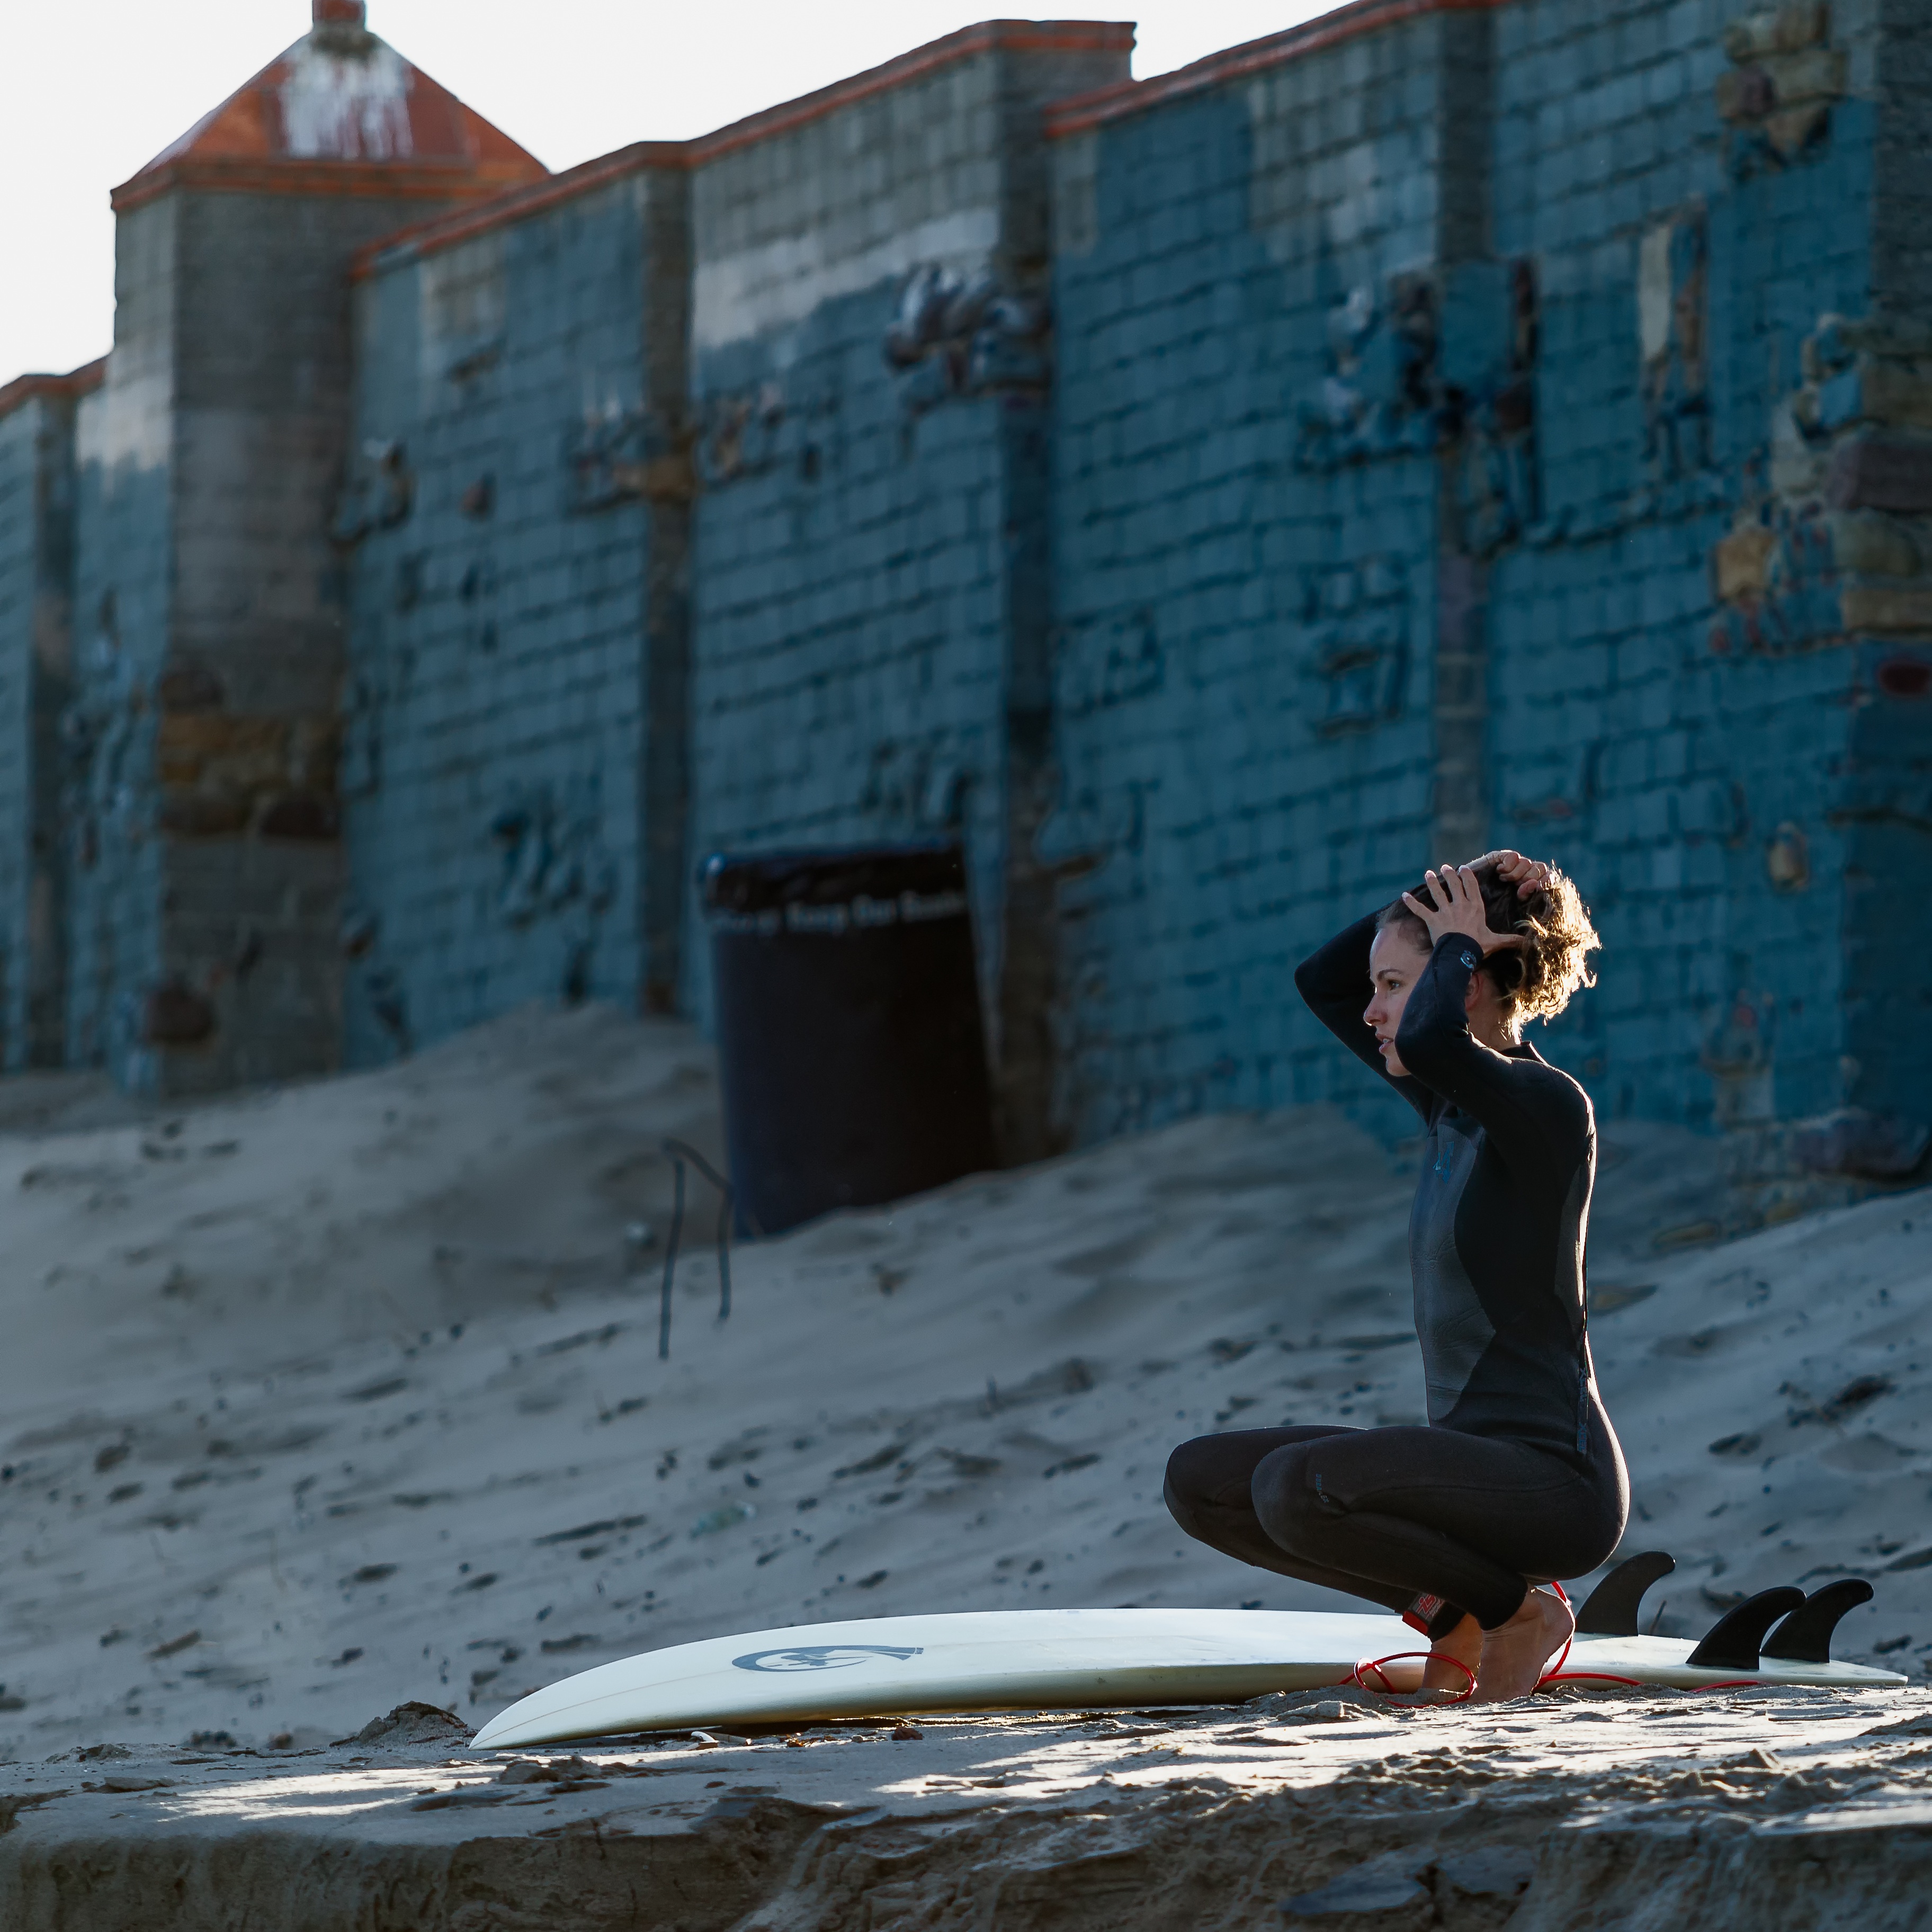
snow, winter, blue, extreme sport, season, sports, photograph